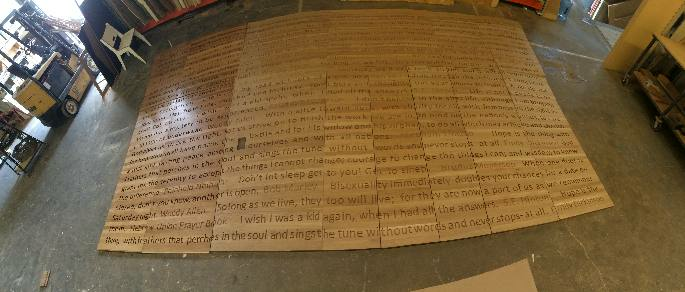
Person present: No